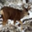
Label: deer